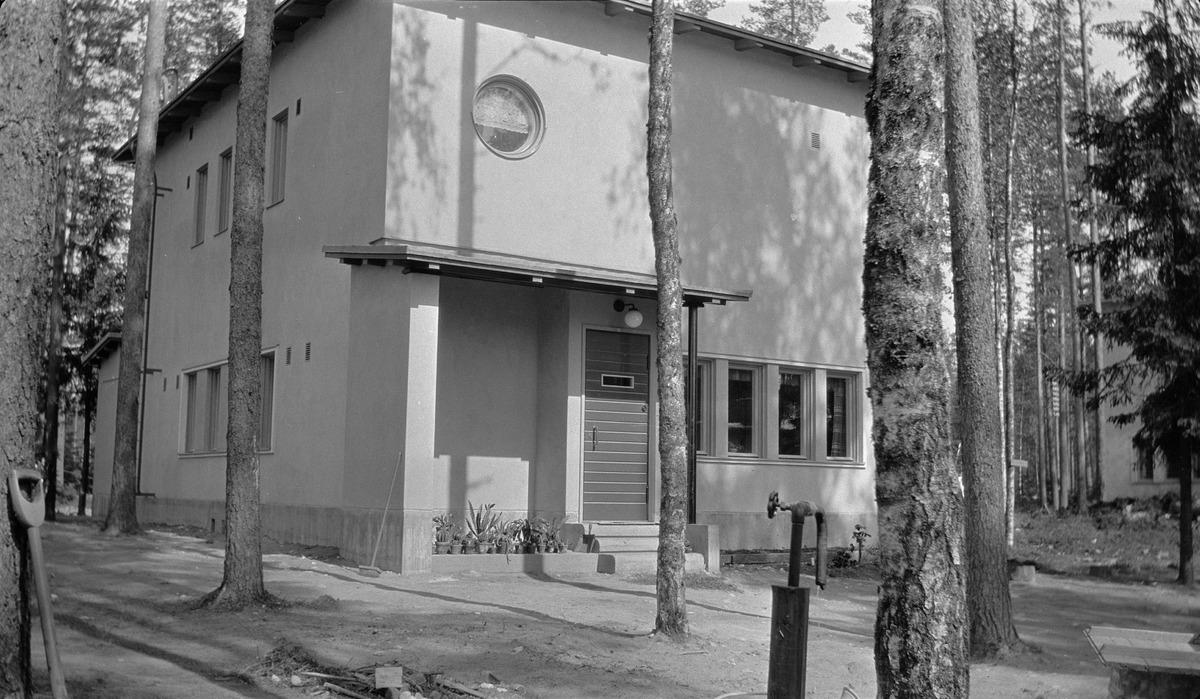
Enso-Gutzeit Kaukopään tehtaan asuinalue
Enso-Gutzeit Kaukopää factory's residential area
sisällön kuvaus: Enso-Gutzeit Kaukopään tehtaan asuinalue vuonna 1936. content description: Enso-Gutzeit Kaukopää factory's residential area in 1936.
Vuosi: 1930
Paikka: , Suomi, Suomi, Kaukopää
Aiheet: rakennukset; ulkokuva; arkkitehtuuri; työväenasunnot; funktionalismi; asuinrakennukset; tehdastyöläiset; buildings; industry workers flats; residential buildings; functionalism